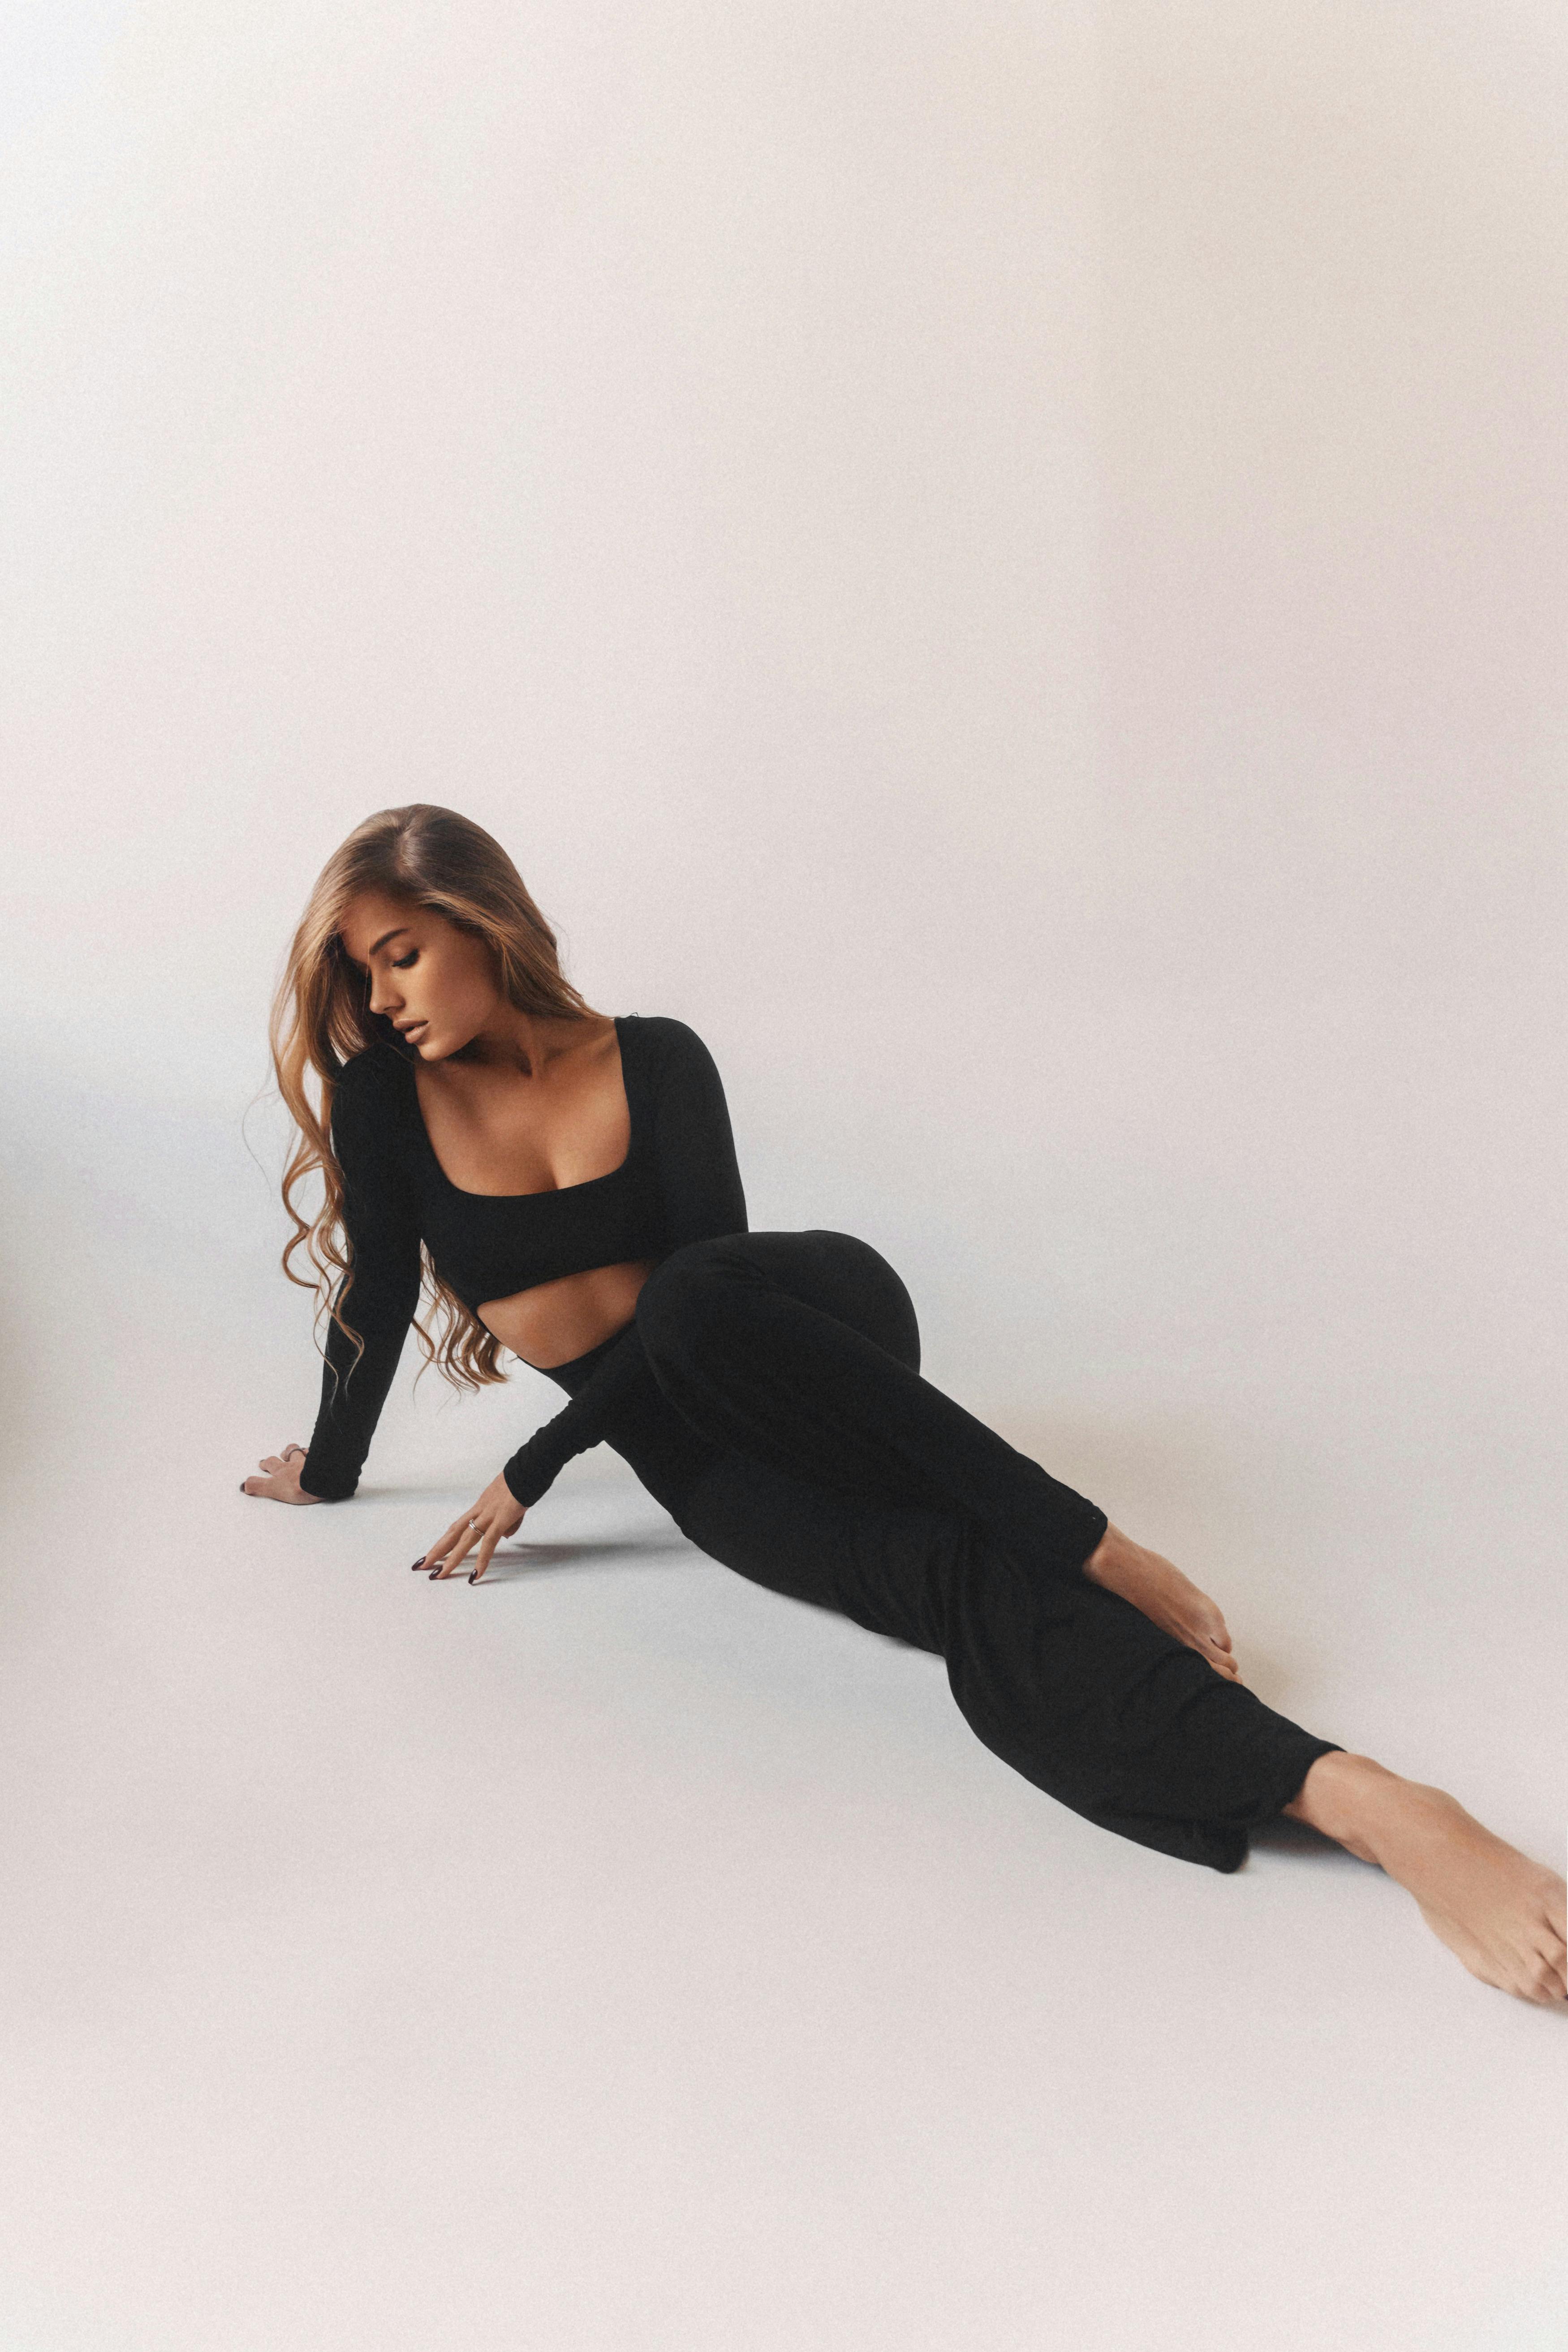
woman, shoulder, fashion, thigh, sportswear, yoga pants, black, abdomen, model, knee, long hair, elbow, photo shoot, Active pants, waist, crop top, tights, art model, leggings, fashion model, torso, hip, stomach, sweatpants, foot, sports bra, physical fitness, spandex